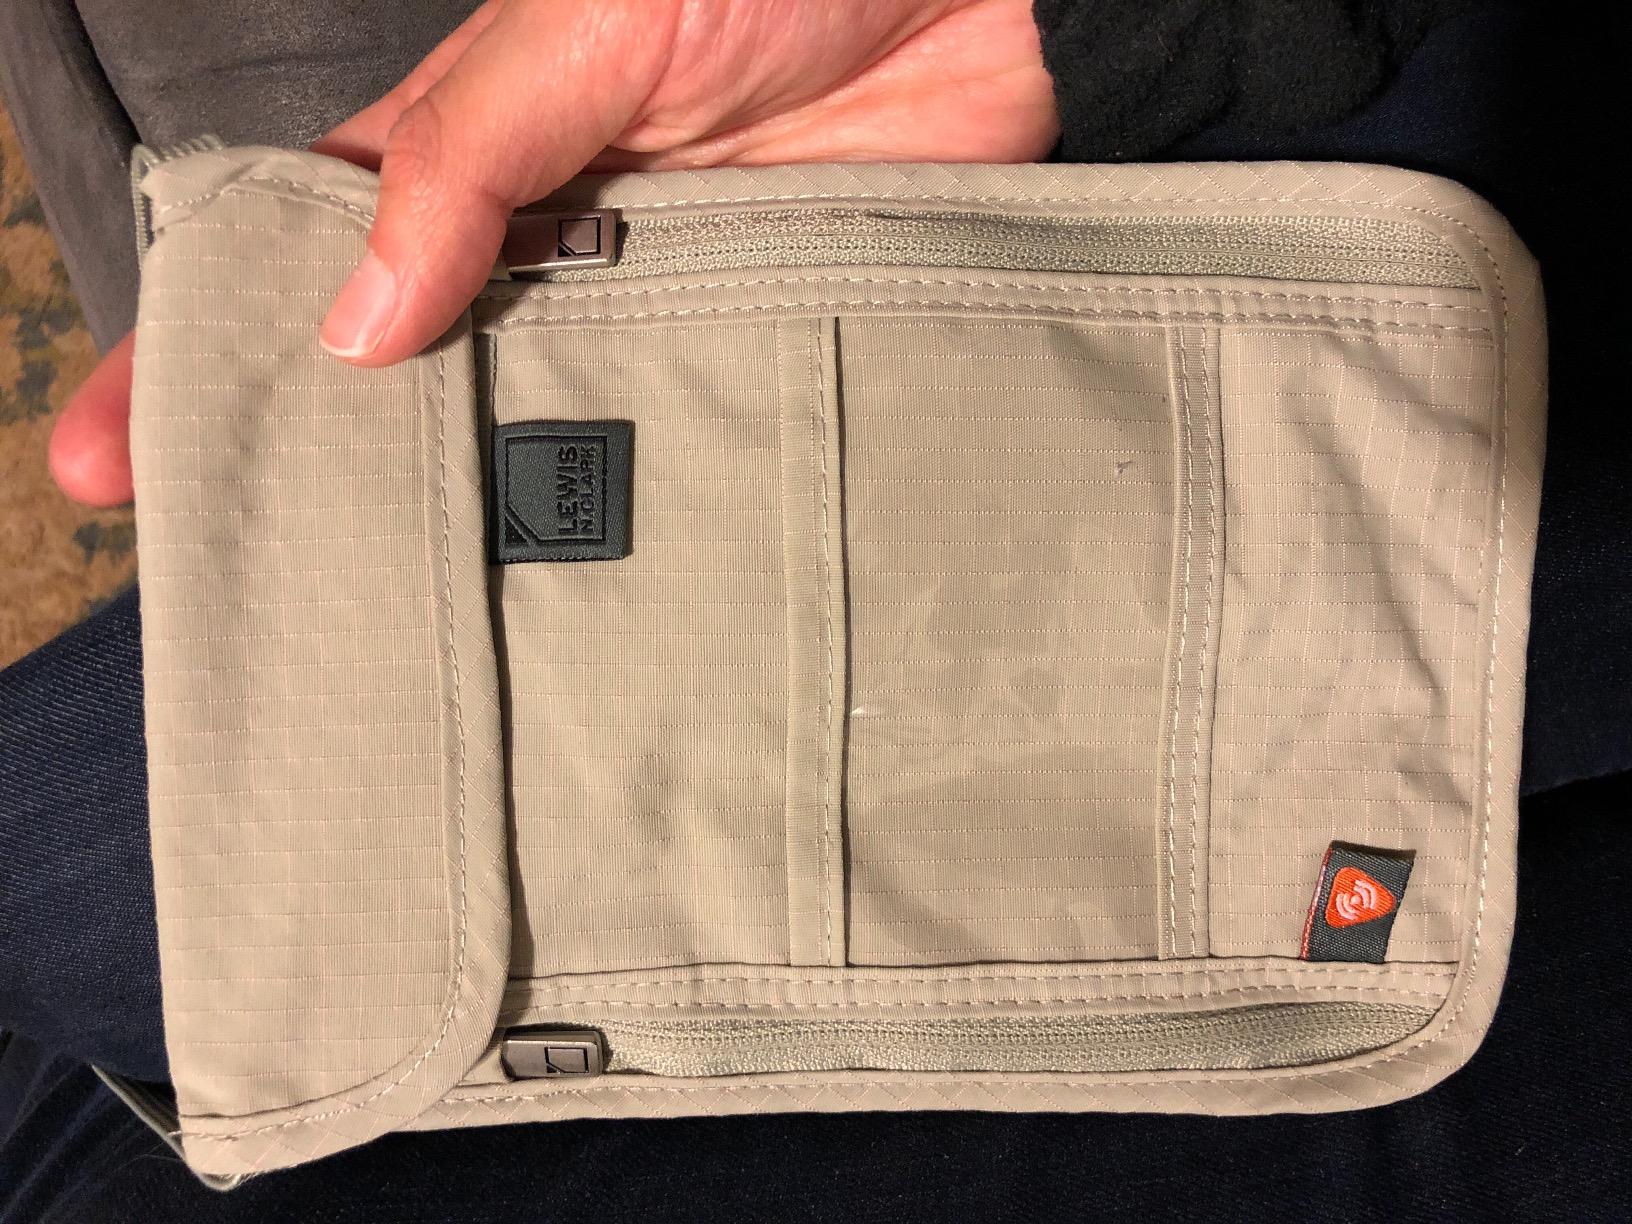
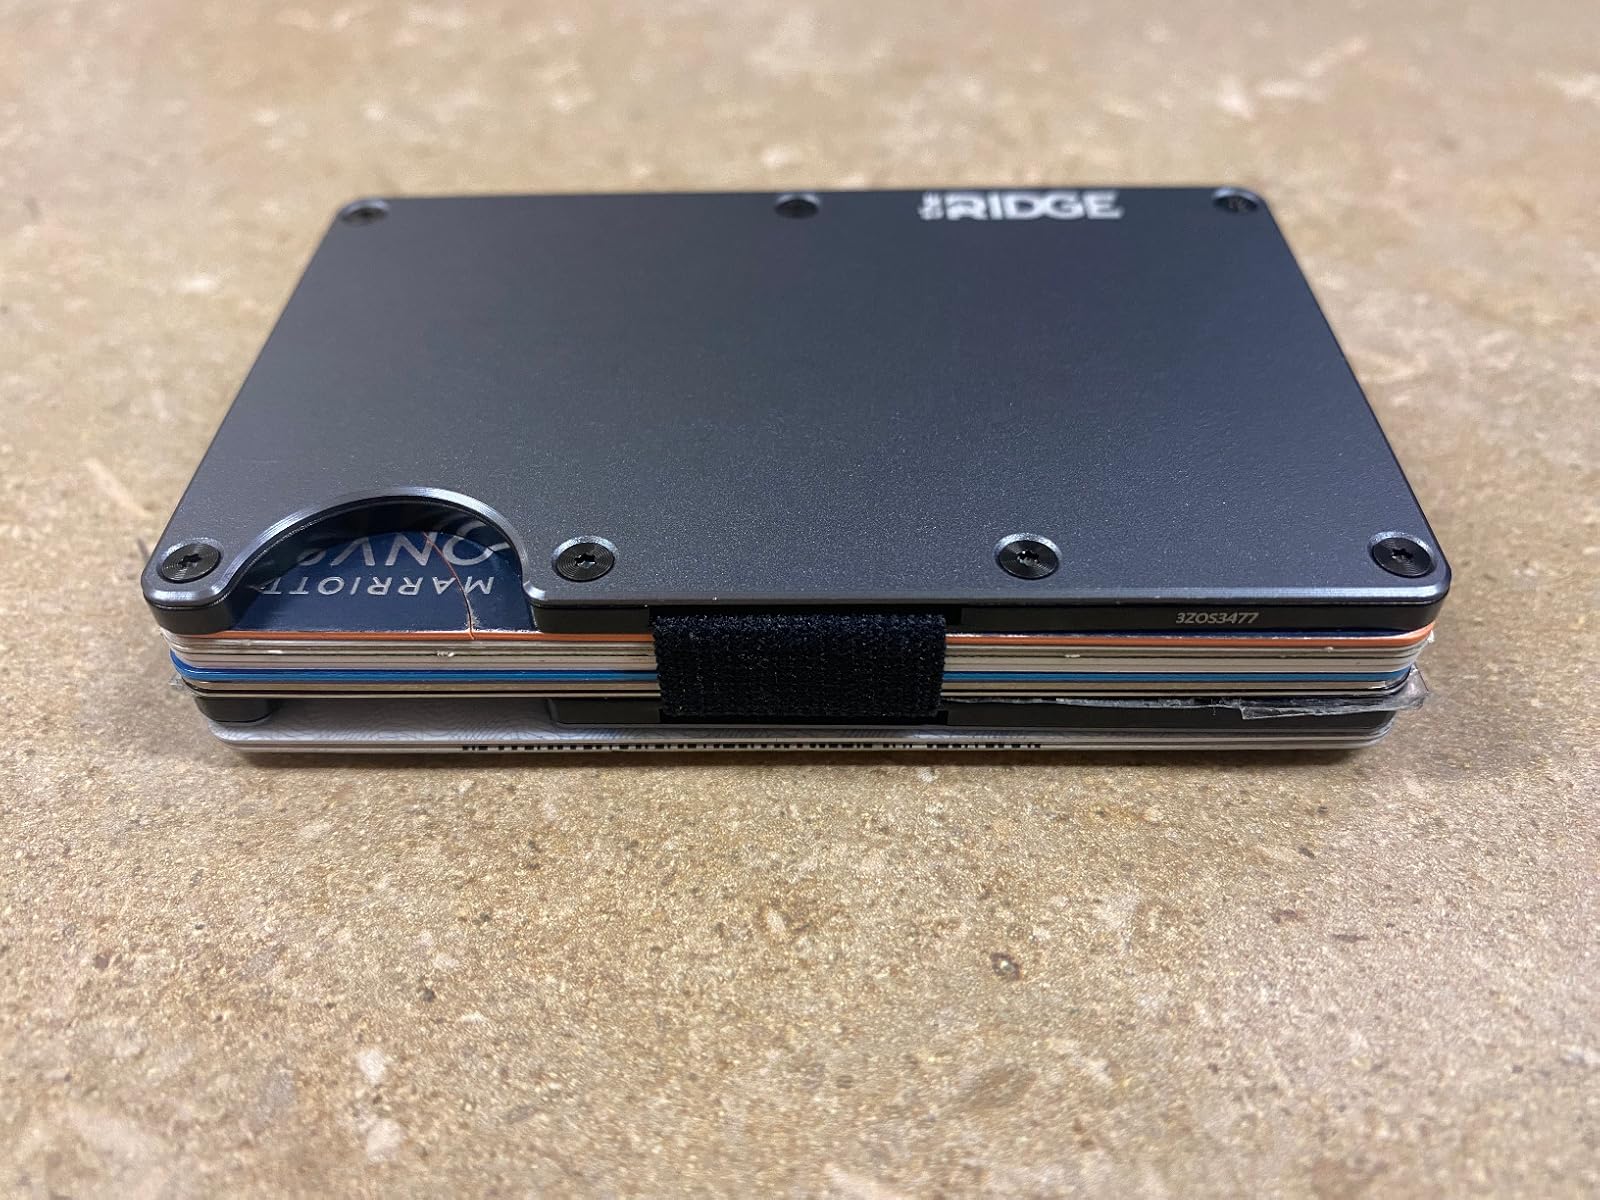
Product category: accessories_wallet
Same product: no